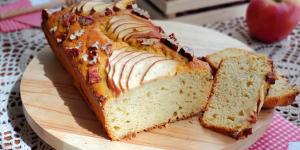
bizcocho de manzana sin azucar